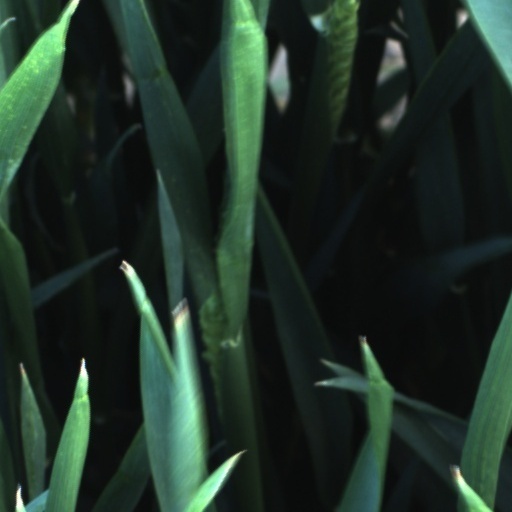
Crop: wheat